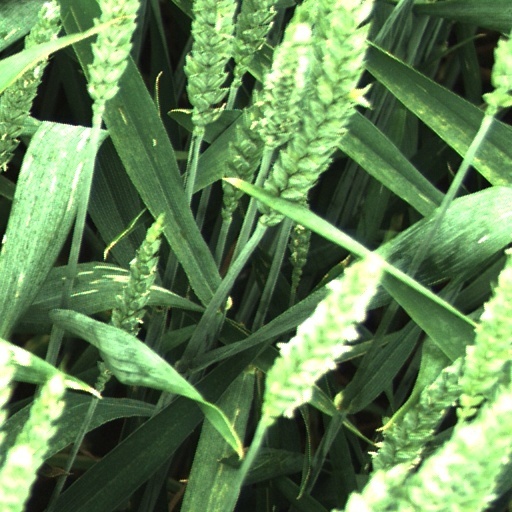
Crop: wheat